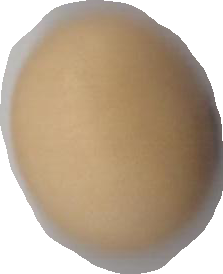
Variety: Anjasmoro